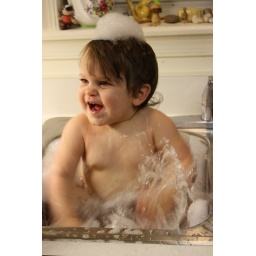
bath time fun in the sink